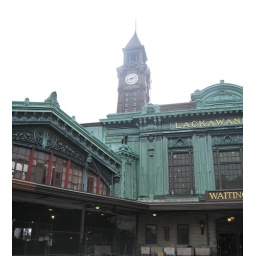
Historic clock tower built in 1907